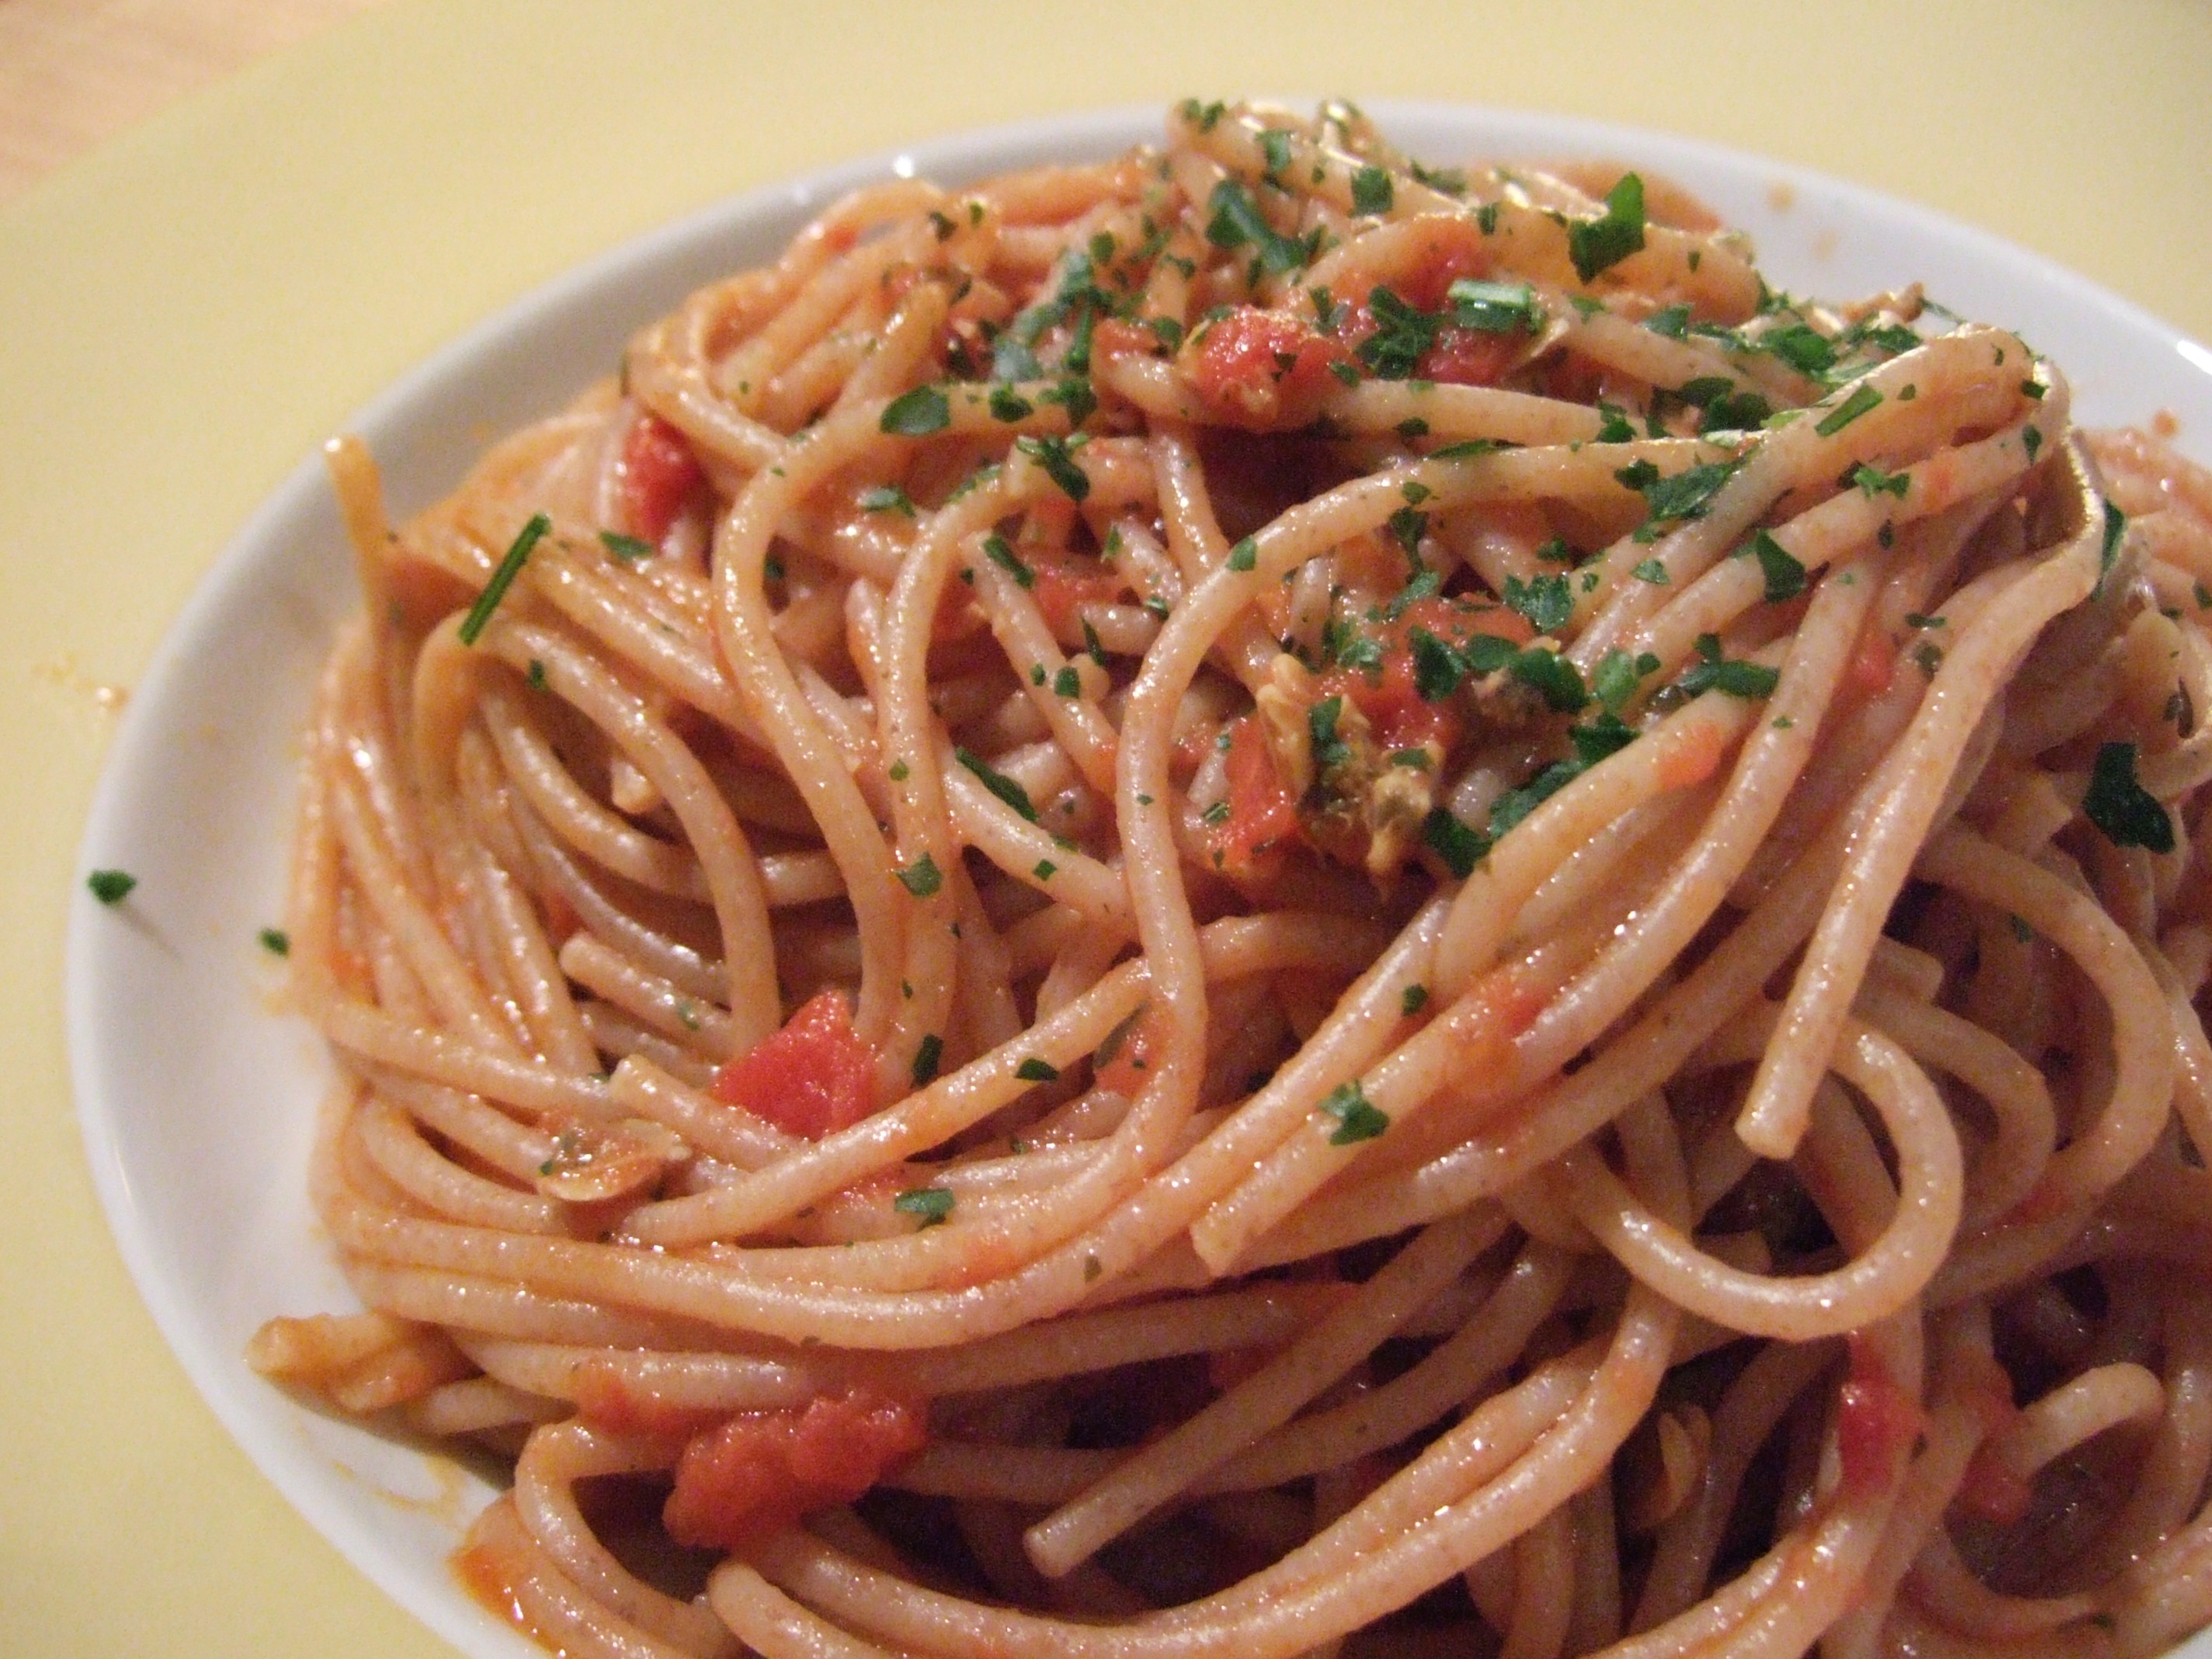
dish, food, produce, cuisine, pasta, spaghetti, clams, pasta pomodoro, italian food, chinese noodles, carbonara, european food, chow mein, fried noodles, bucatini, spaghetti spelled, wholemeal spaghetti, capellini, lo mein, linguine, spaghetti aglio e olio, naporitan, pici, spaghetti alla puttanesca